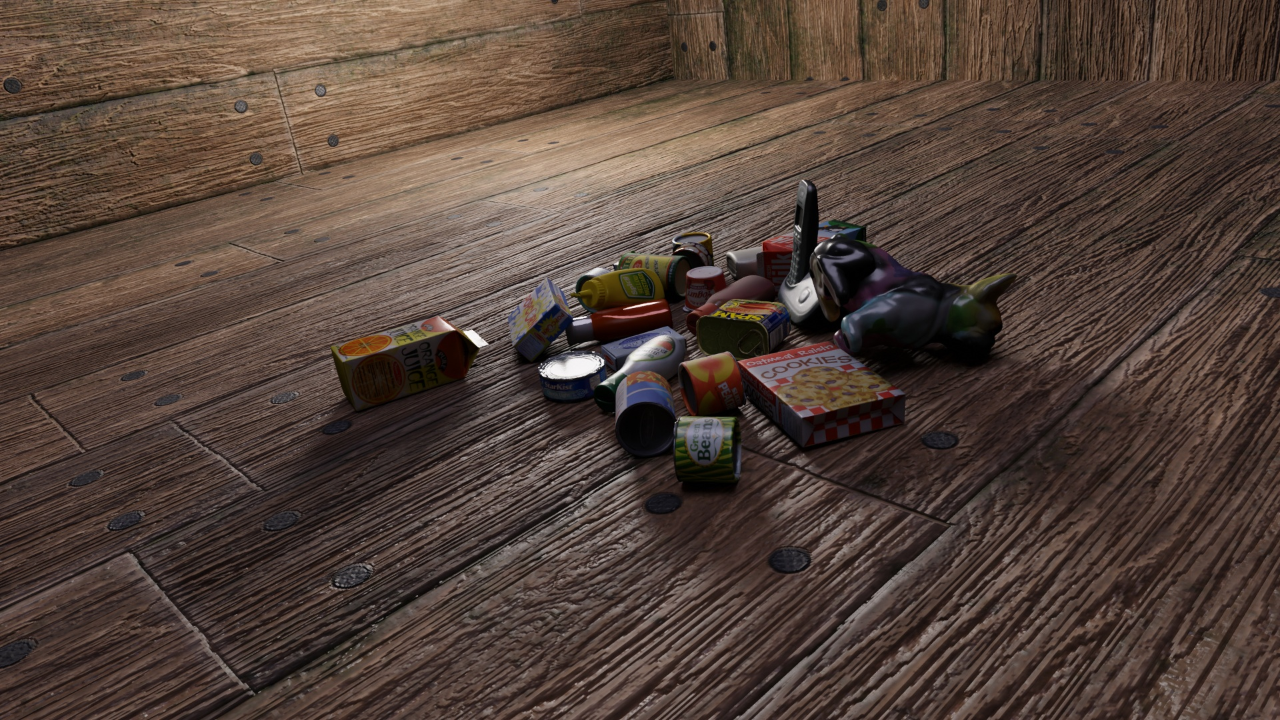
Question:
What are the five normalized (x, y) points between 0 and 1 in the image that outline the grasp plane for the can of alphabet soup? Your answer should be as Grasp center: [], Left finger base: [], Right finger base: [], Left finger tip: [], Right finger tip: [].
Answer: Grasp center: [0.492188, 0.504167], Left finger base: [0.528906, 0.490278], Right finger base: [0.457031, 0.518056], Left finger tip: [0.538281, 0.543056], Right finger tip: [0.467187, 0.569444]